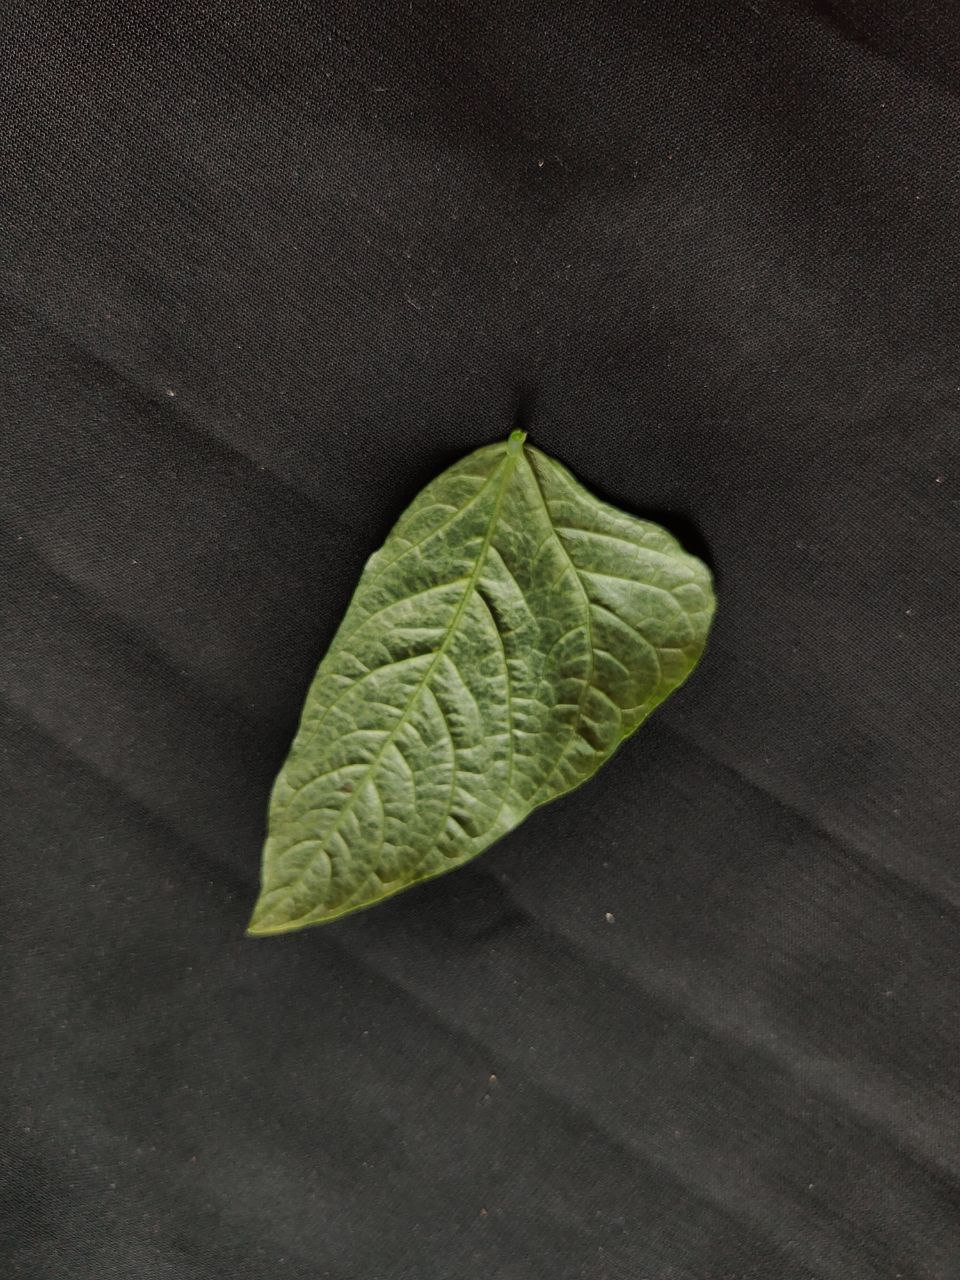
Crop: cowpea
Leaf condition: Mosaic Virus